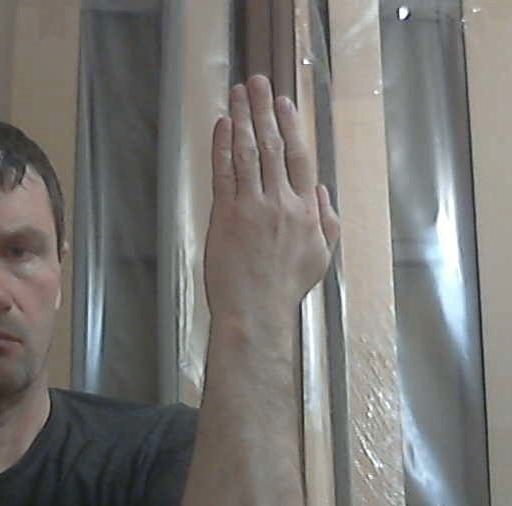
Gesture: stop_inverted